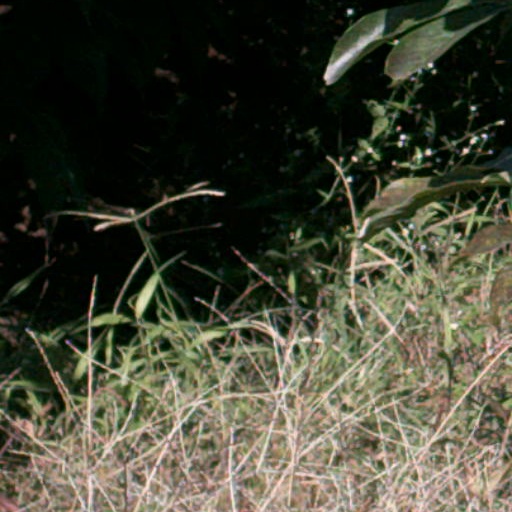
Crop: cassava